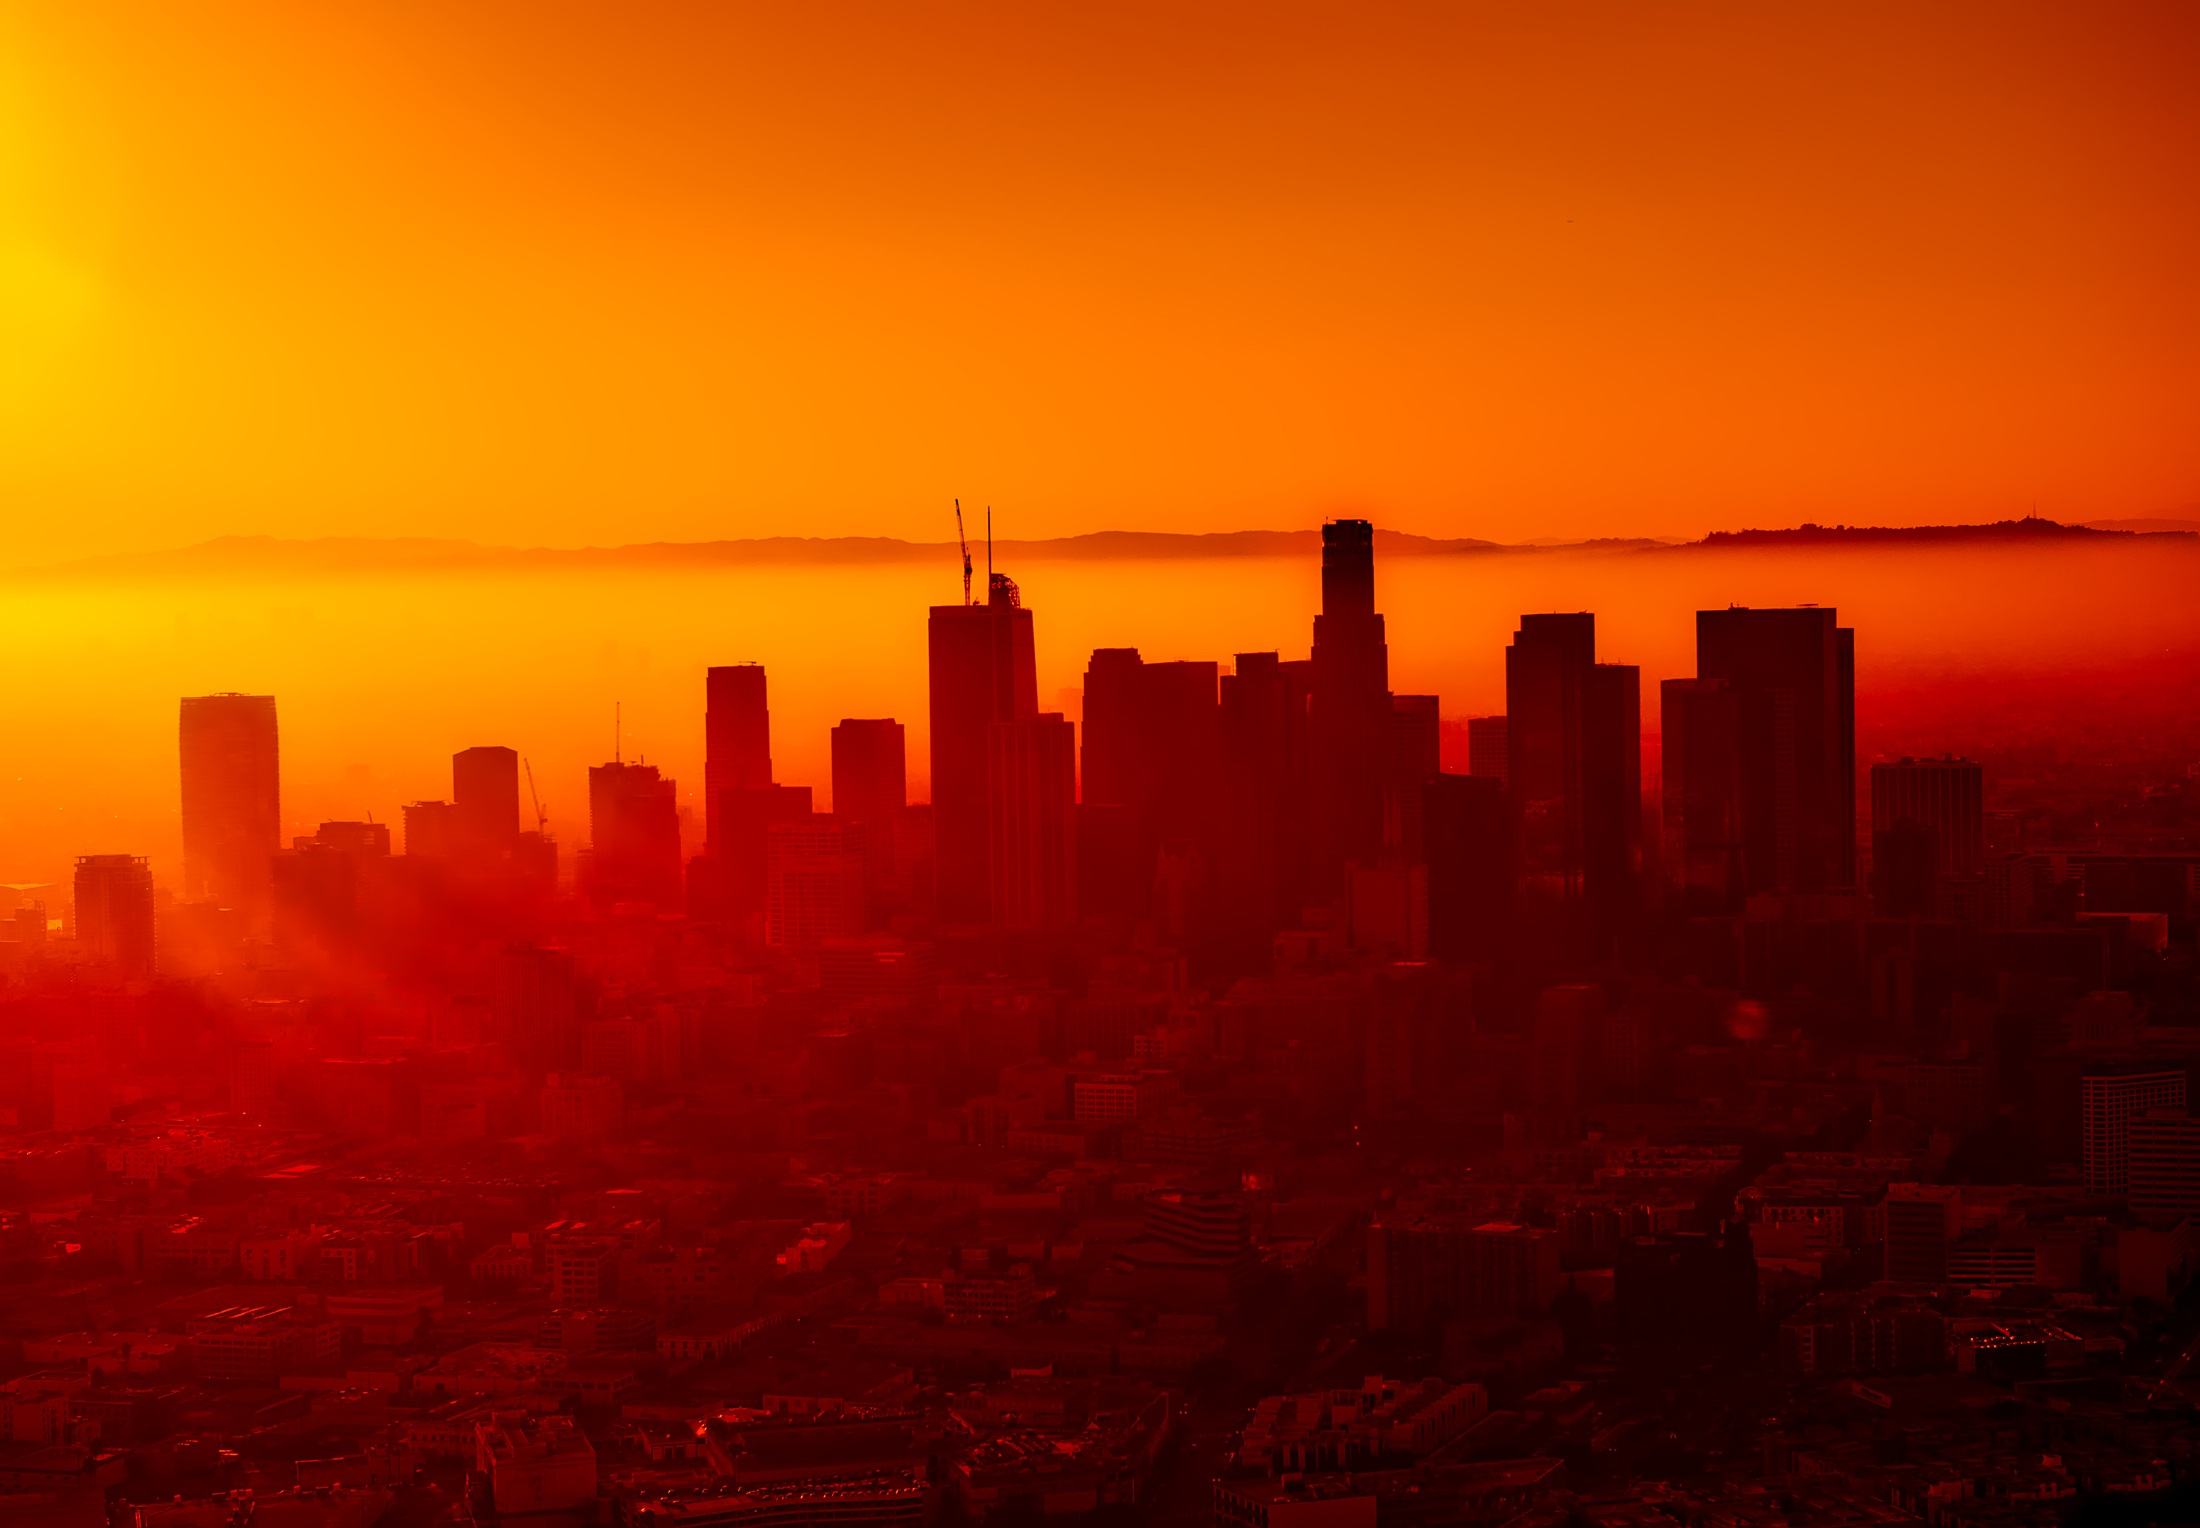
horizon, sky, sun, sunrise, sunset, skyline, sunlight, morning, dawn, city, urban, cityscape, downtown, dusk, evening, haze, california, hdr, skyscrapers, buildings, smog, silhouettes, pollution, afterglow, los angeles, atmospheric phenomenon, human settlement